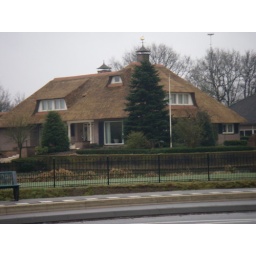
Very cool house with a grass roof in Otterlo